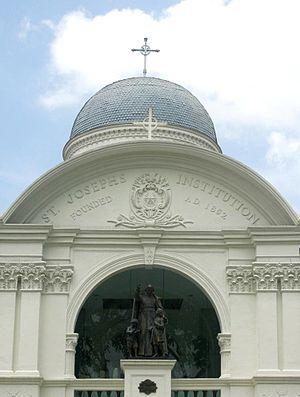
L’Institution Saint-Joseph est une école catholique située à Singapour, et fondée par les Frères des Écoles chrétiennes en 1852, à l’initiative du Père Jean-Marie Beurel. C'est le troisième plus ancien établissement éducatif de Singapour, le plus ancien étant Raffles Institution.